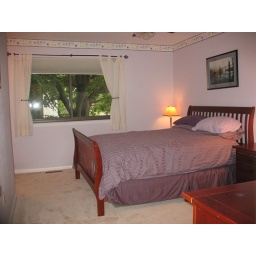
Master bedroom on front of house with filtered light from the trees in the front.